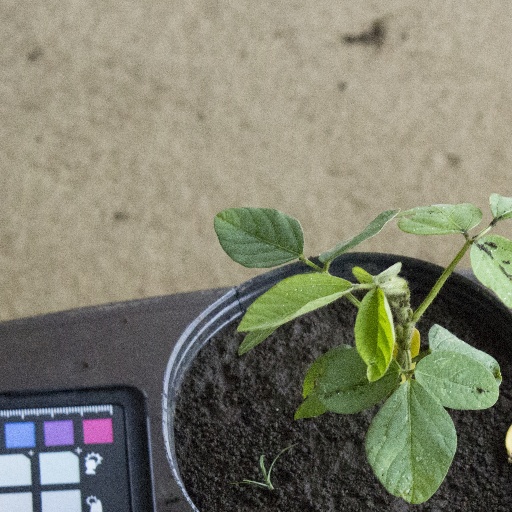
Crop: soybean